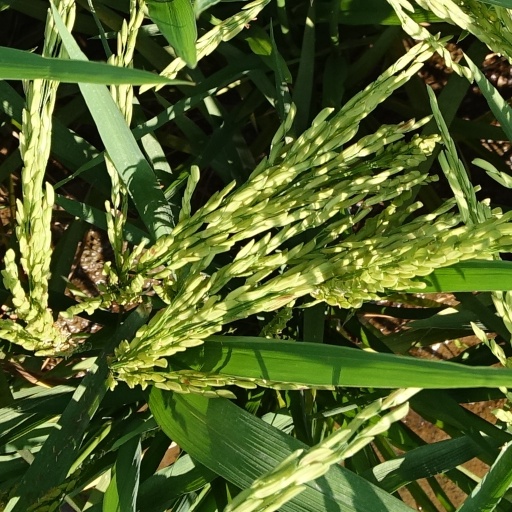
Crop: rice